Gibbsboro Air Force Station

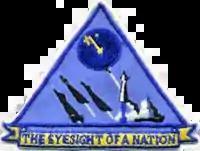
Emblem of the 772d Radar Squadron

Gibbsboro Air Force Station is a closed United States Air Force General Surveillance Radar station. It is located south-southeast of Gibbsboro, in Camden County, New Jersey, United States. It was closed in 1994 by the Air Force, and turned over to the Federal Aviation Administration (FAA).